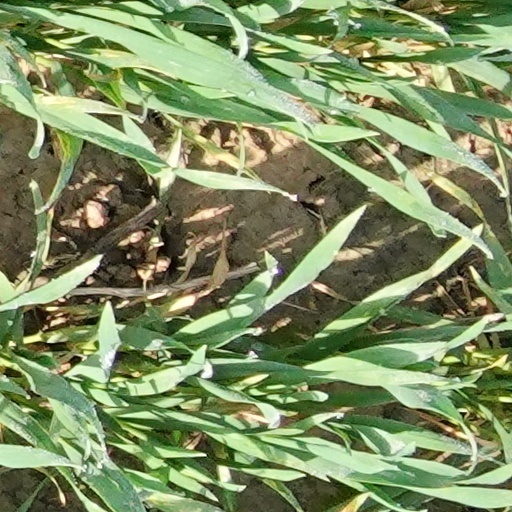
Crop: wheat